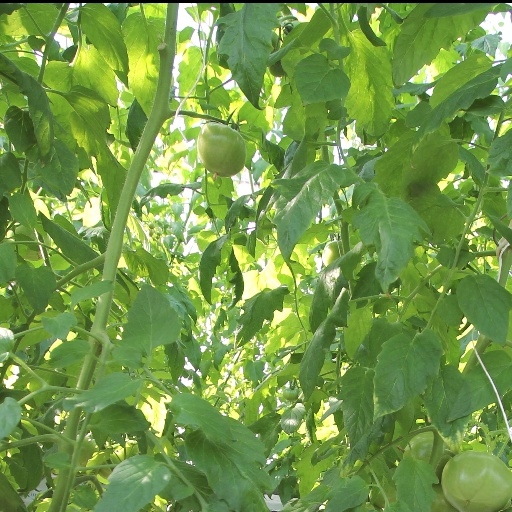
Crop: tomato